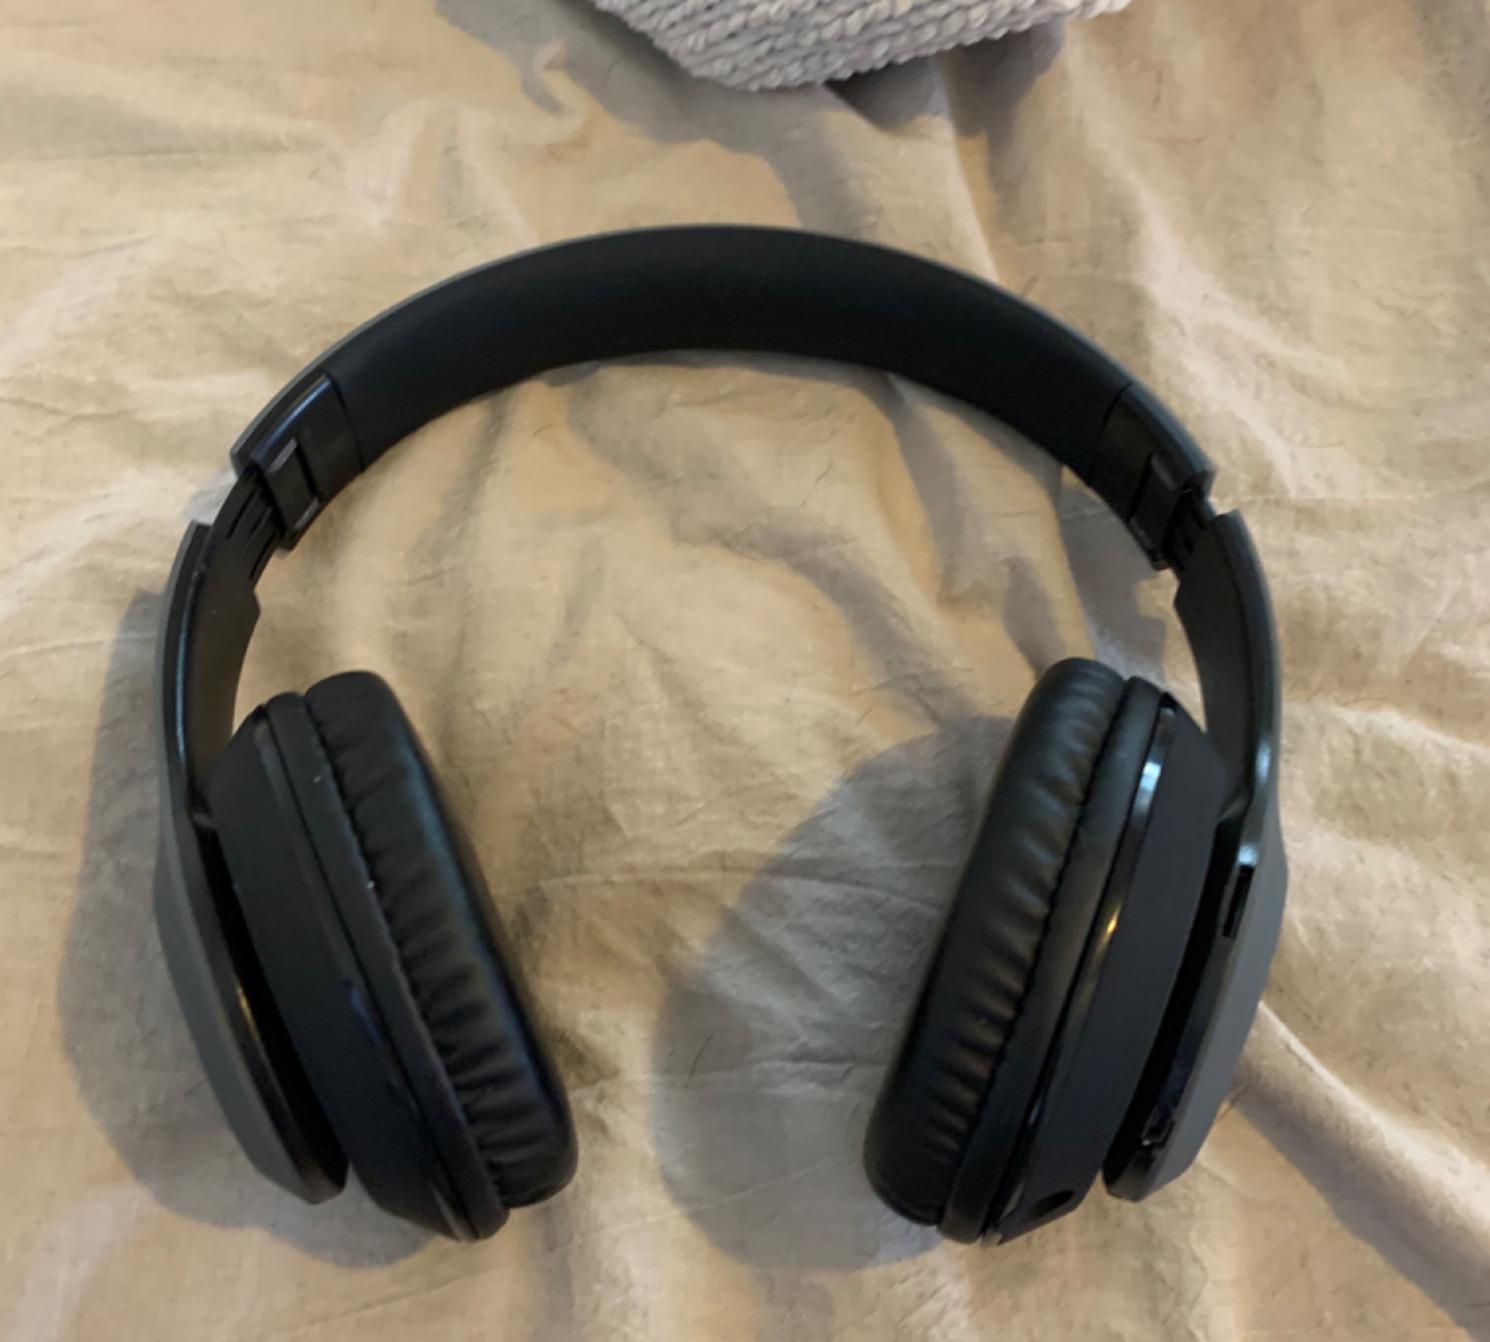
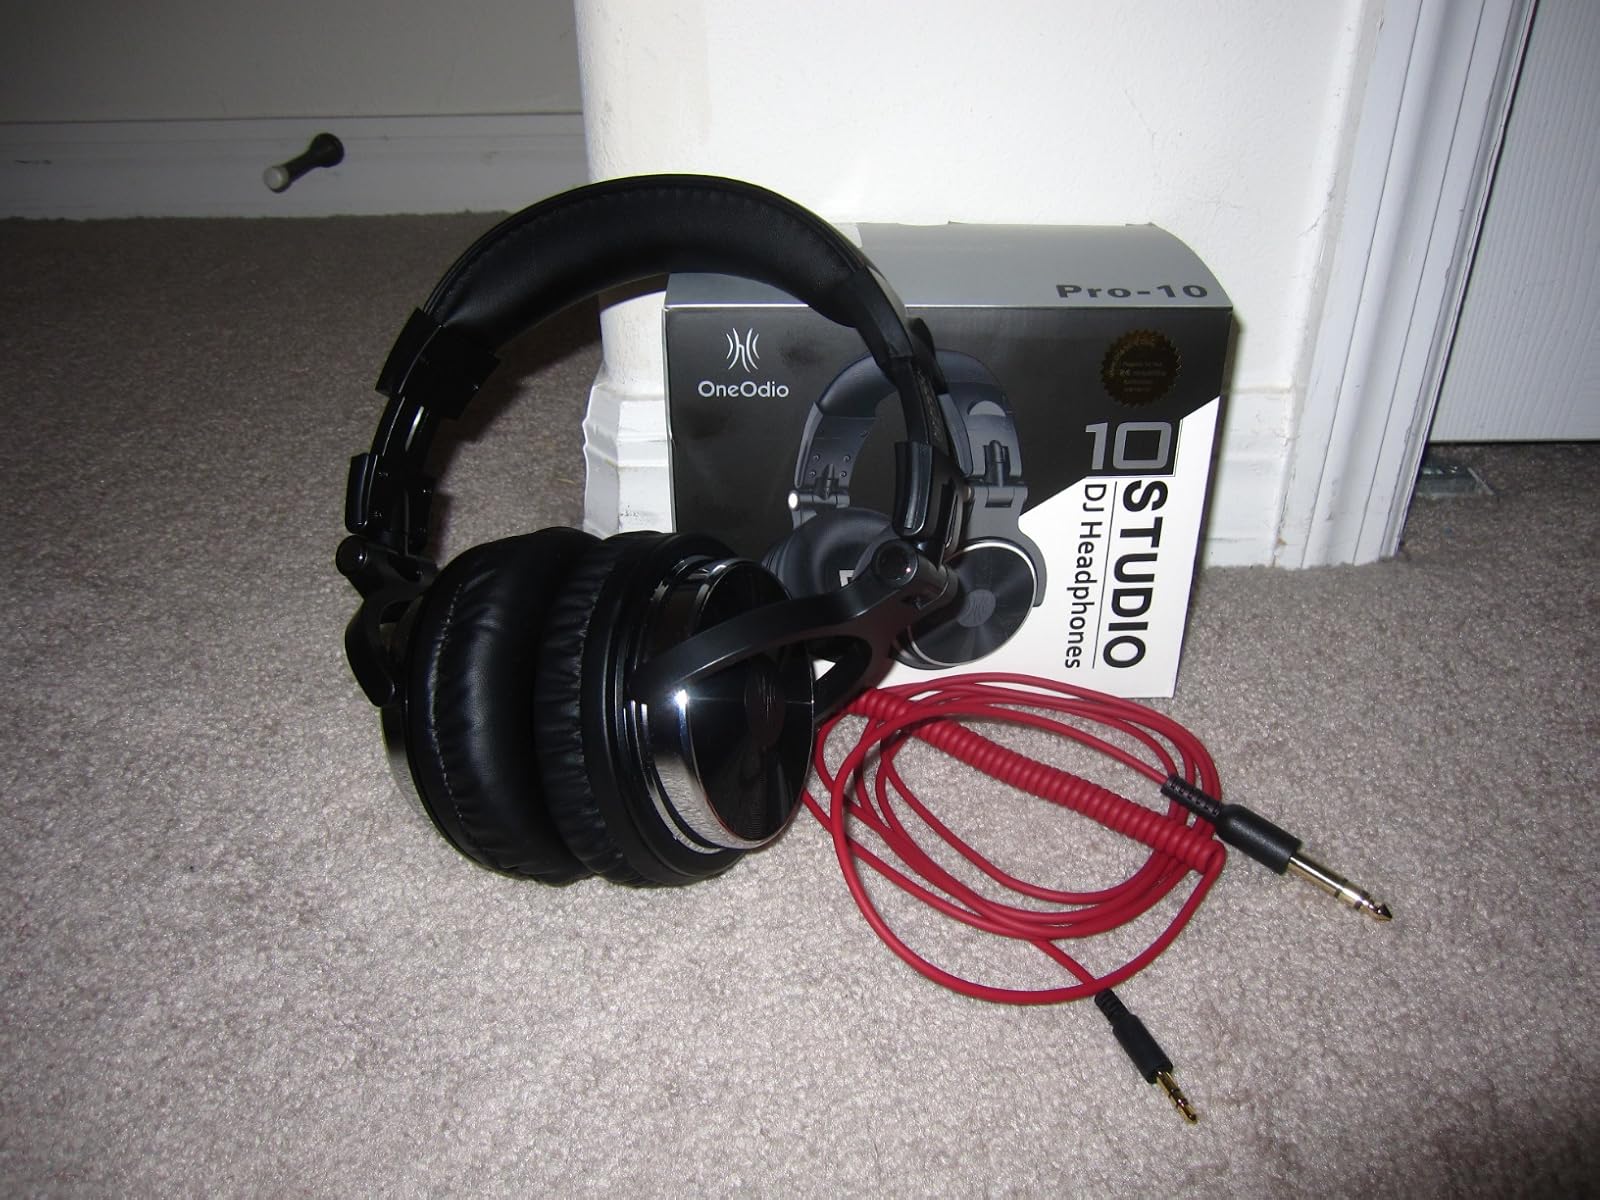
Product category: headphones
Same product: no